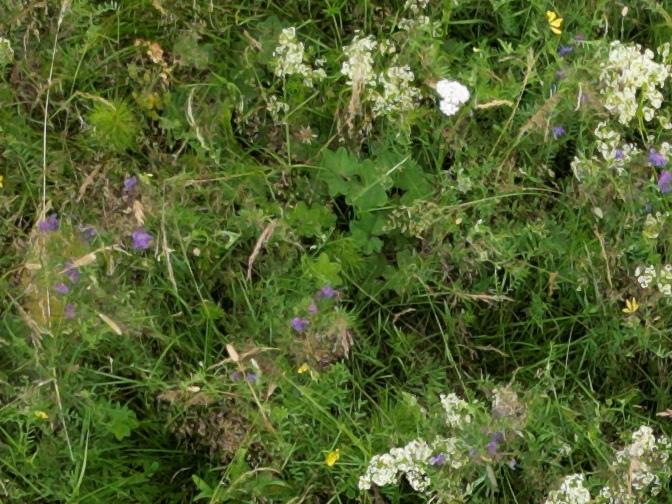
Flowers visible: yarrow flowers, yarrow flowers, yarrow flowers, yarrow flowers, yarrow flowers, yarrow flowers, yarrow flowers